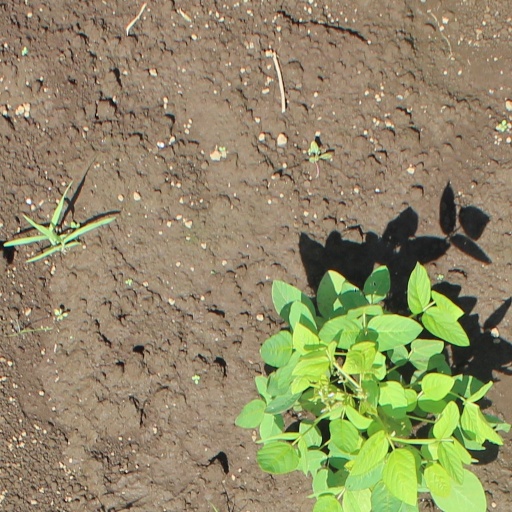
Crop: soybean